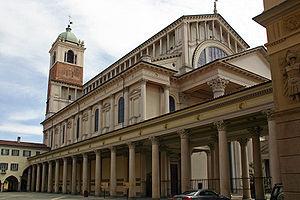
Novare ou Novarre est une ville italienne de 104 384 habitants, située dans la province de même nom, dans la région du Piémont, région de la plaine du Pô, dans le nord-ouest de l'Italie.
La liste suivante recense les cathédrales en Italie.